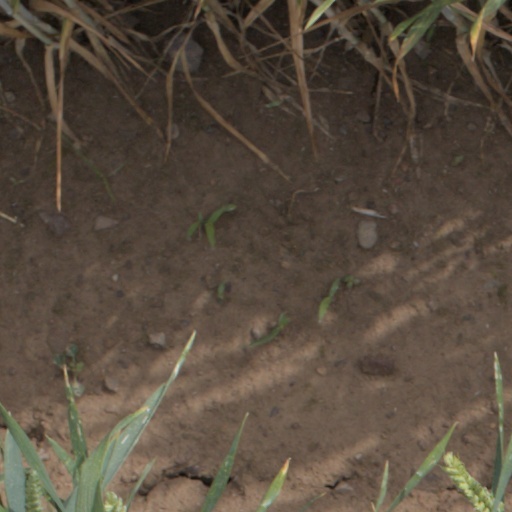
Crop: wheat